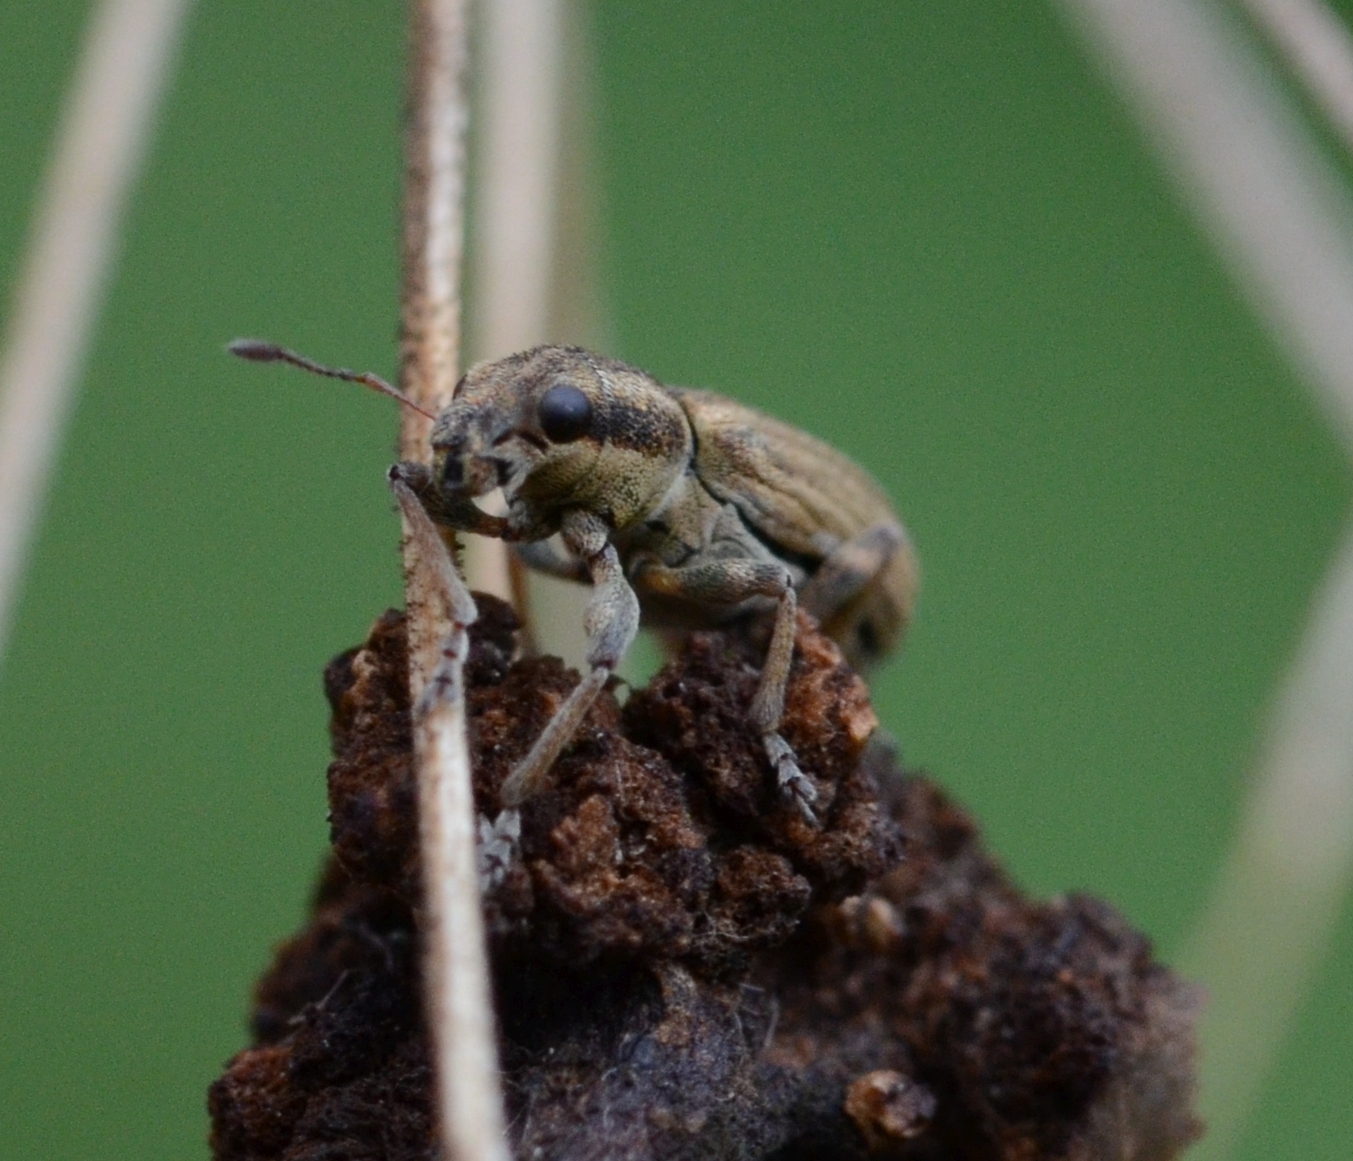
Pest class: pea_leaf_weevil